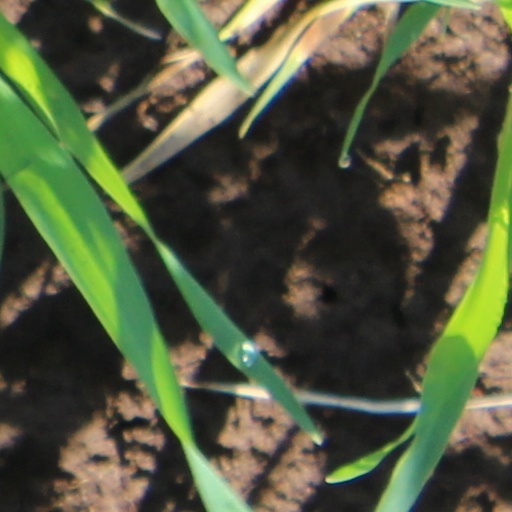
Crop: wheat